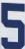
Number: 5